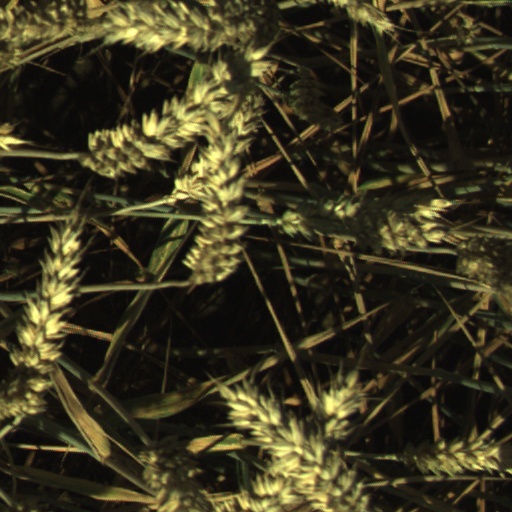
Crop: wheat